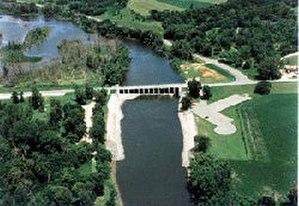
"Le lac nommé Lac Qui Parle est situé à l'ouest de l'État du Minnesota et sur la rivière homonyme Lac qui Parle. Ce lac prit une autre dimension après la construction du barrage par la ""Works Progress Administration"".